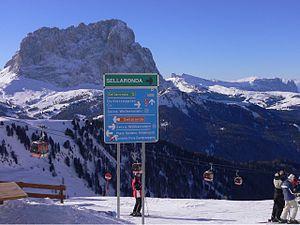
La Sellaronda est le nom donné à l'itinéraire touristique autour du groupe du Sella, dans les Dolomites, situé entre le val di Fassa, le val di Livinallongo, le val Badia et le val Gardena. Praticable par les cyclistes, randonneurs et skieurs de randonnée, l'itinéraire se parcourt également en ski alpin grâce aux remontées mécaniques.